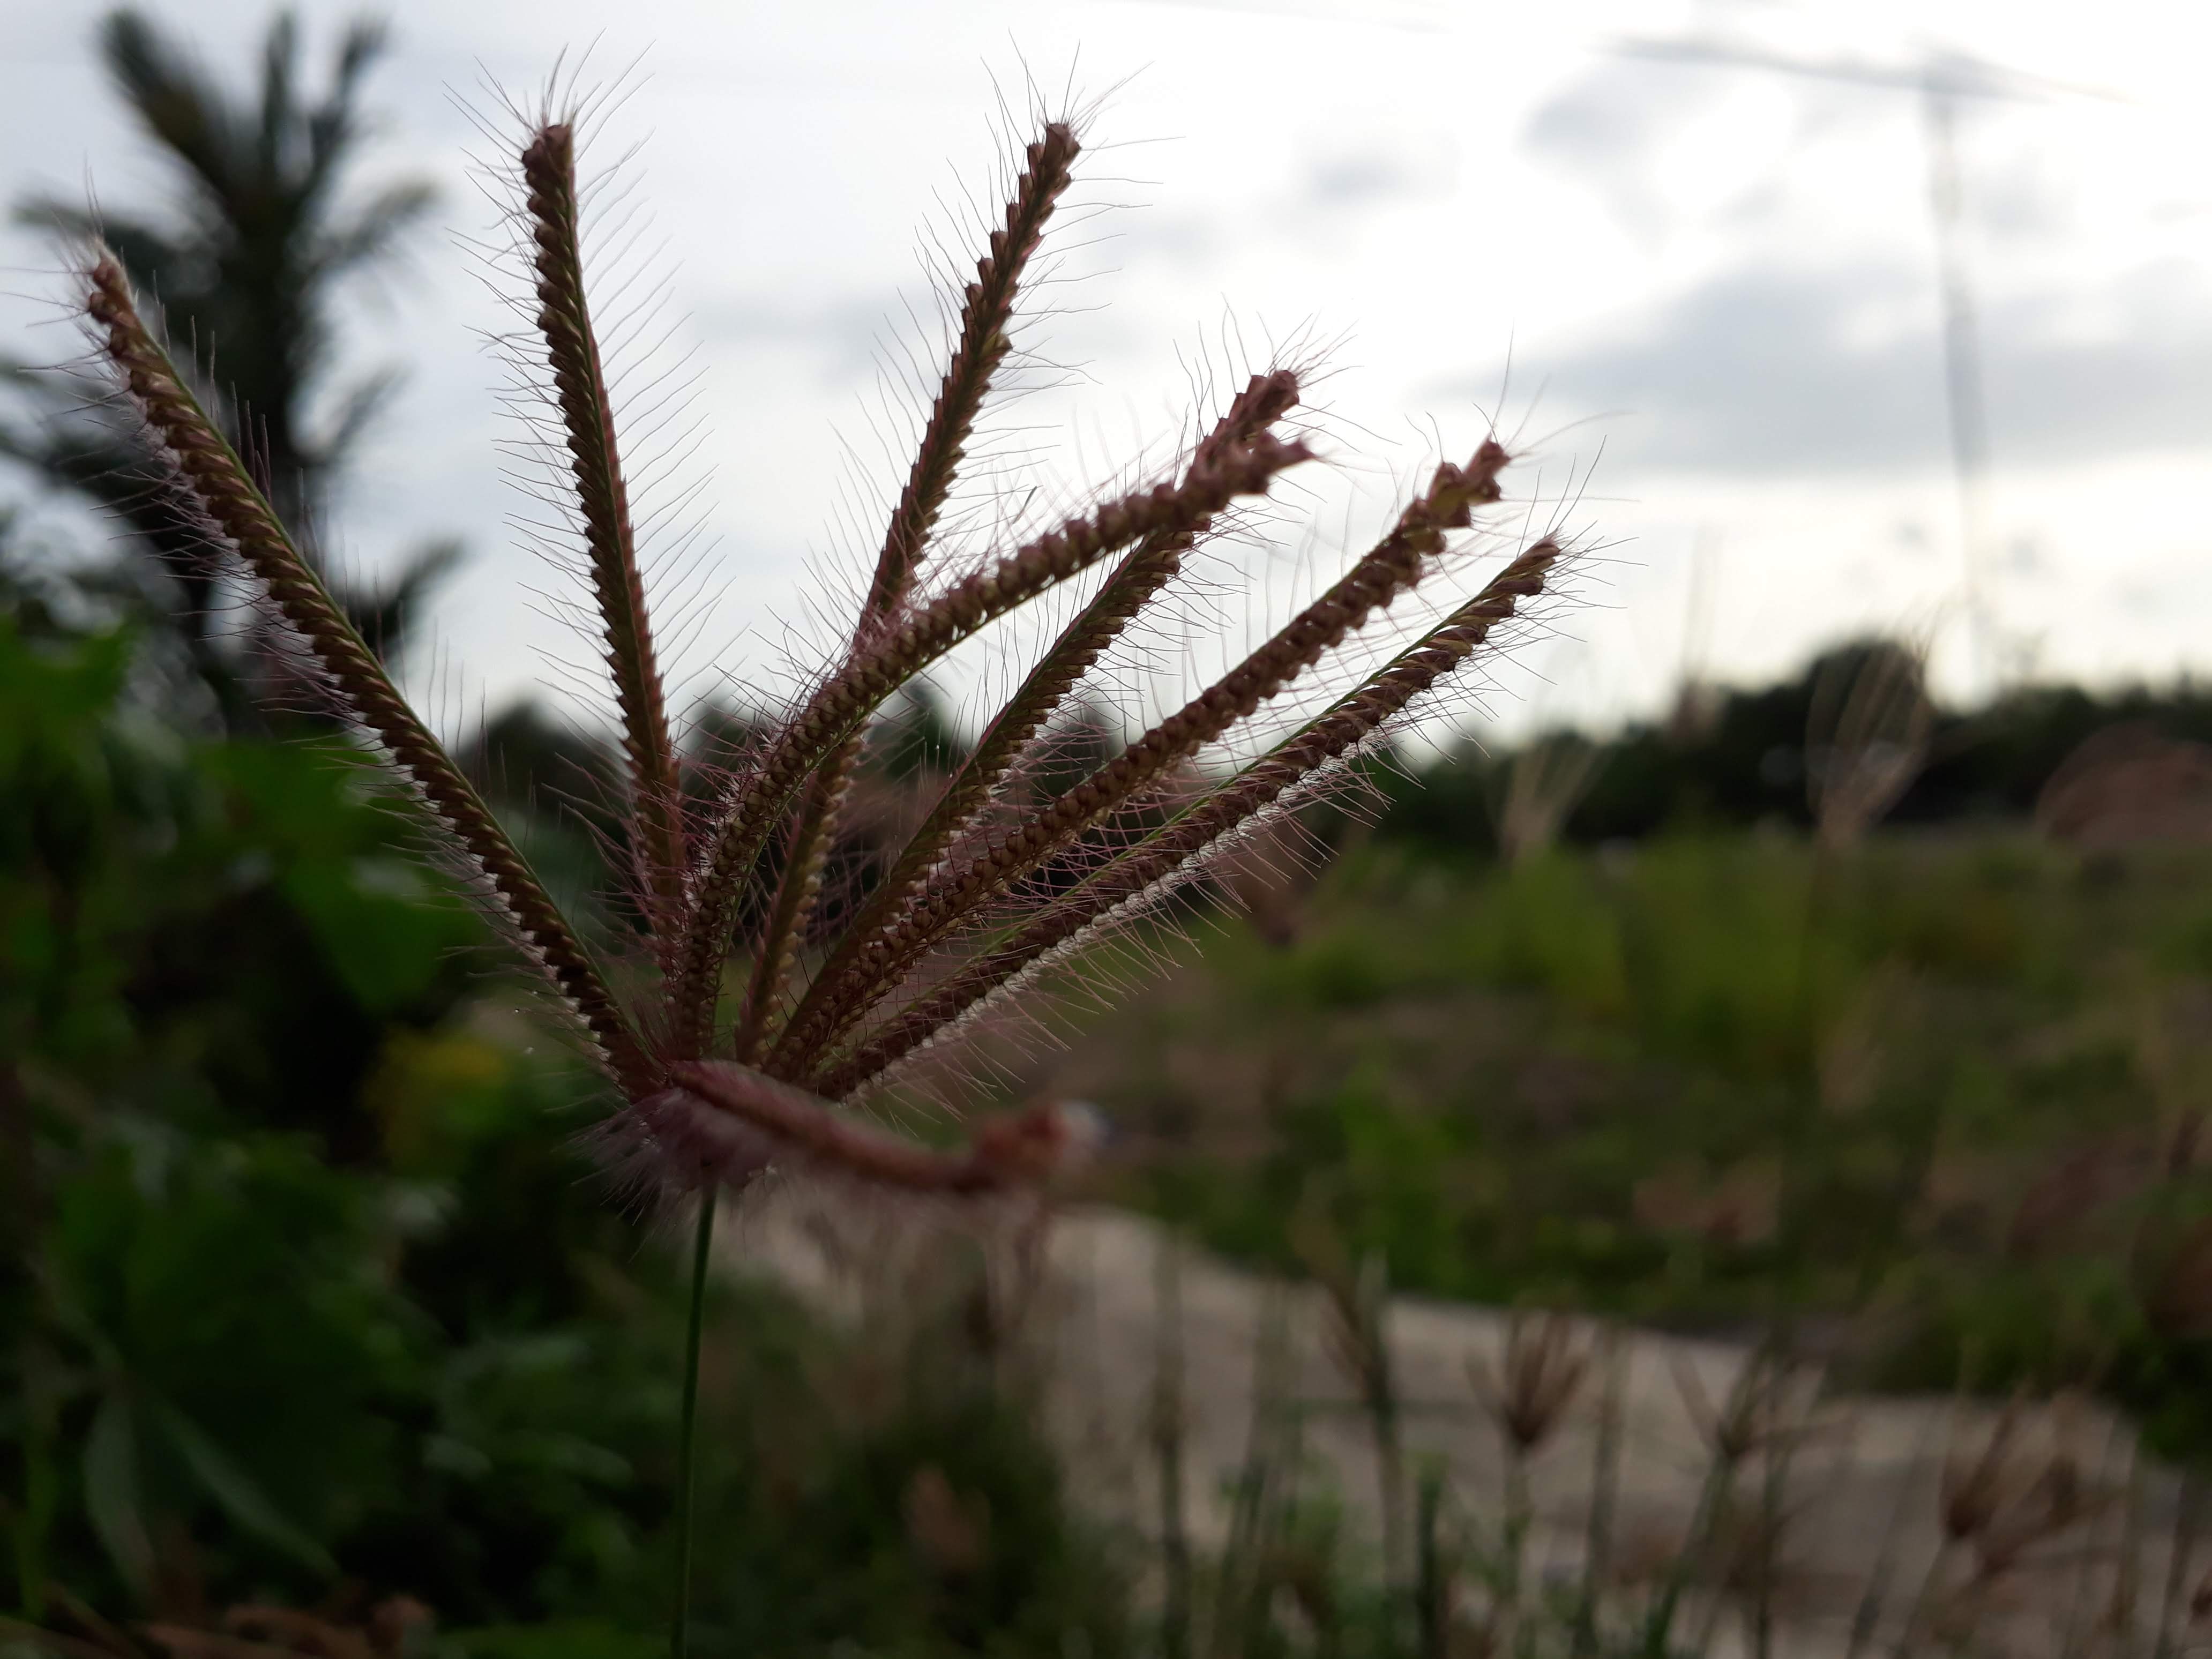
flower, plant, vegetation, flora, leaf, grass, sky, grass family, tree, plant stem, arecales